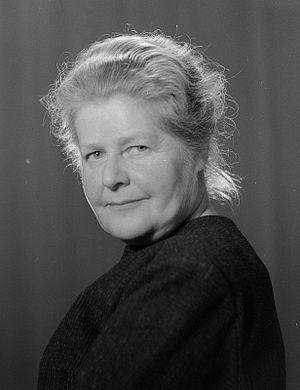
Hildegard Jäckel, photographe allemande.